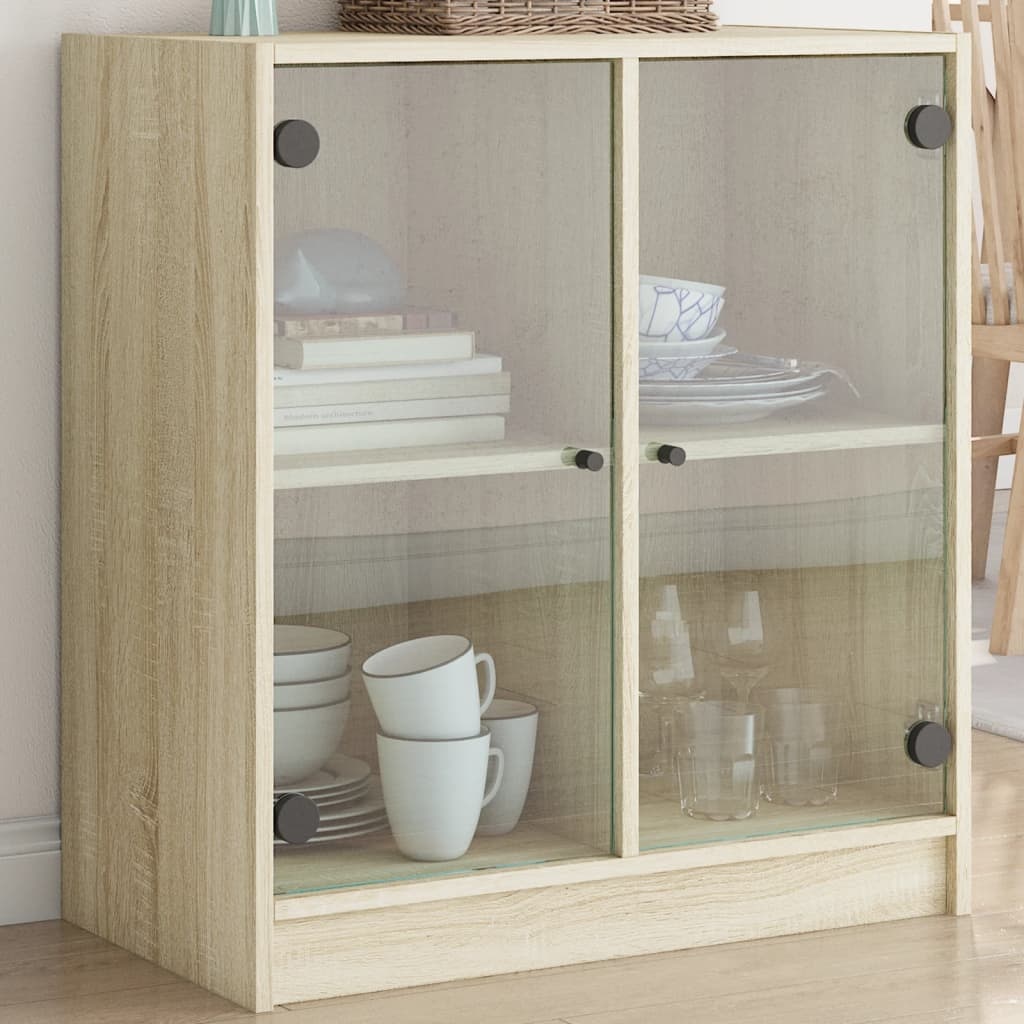
Bijzetkast met glazen deuren 68x37x75,5 cm sonoma eikenkleurig
Dit klassieke dressoir heeft een tijdloze uitstraling, waardoor het een perfecte aanvulling op je huis is. Duurzaam materiaal: het bewerkte hout is van hoge kwaliteit, heeft een glad oppervlak en is sterk, stabiel en vochtbestendig. Voldoende opbergruimte: de kast biedt voldoende ruimte om verschillende dagelijkse benodigdheden geordend en binnen handbereik te houden. Weergavefunctie: het stevige blad van deze kast is ideaal voor het plaatsen van decoratieve spullen, fotoalbums en kleine planten. Praktische glazen deuren: hou je ruimte vrij van rommel door je kleine spullen achter de deuren van deze kast op te verbergen. Dankzij de glazen deuren kun je bovendien in de opbergkast kijken om je spullen mooi tentoon te stellen. Waarschuwing: Om eventueel omvallen van dit product te voorkomen, dient het met de bijgeleverde materialen aan de wand te worden bevestigd. Kleur: sonoma eiken Materiaal: bewerkt hout en glas Afmetingen: 68 x 37 x 75,5 cm (B x D x H) Afmetingen vak: 32 x 35 x 32 cm (B x D x H) Draagvermogen: 60 kg Draagvermogen per vak: 40 kg Montage vereist: ja Legal Documents: Meer informatie over hoe je het kantelen van meubelen kunt voorkomen, vind je hier
Brand: vidaXL
Category: Furniture > Cabinets & Storage > China Cabinets & Hutches > China Cabinets